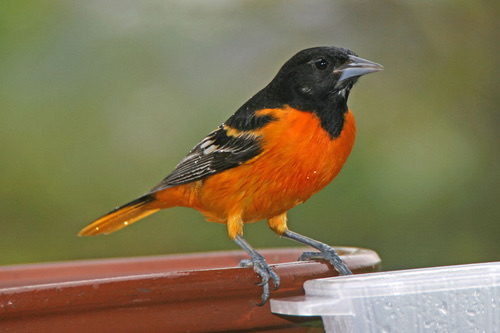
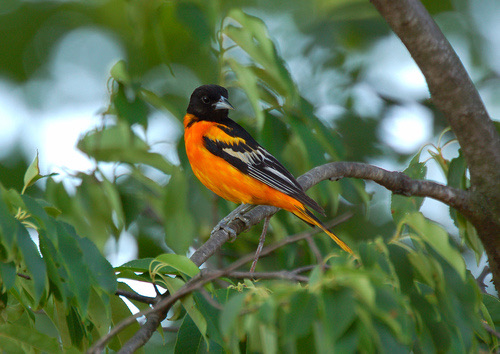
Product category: misc
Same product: yes